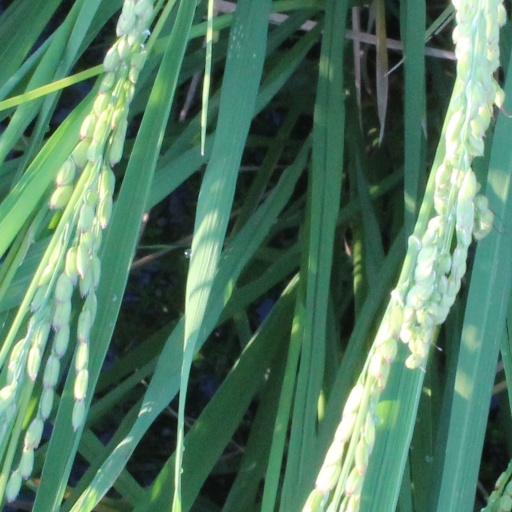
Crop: rice